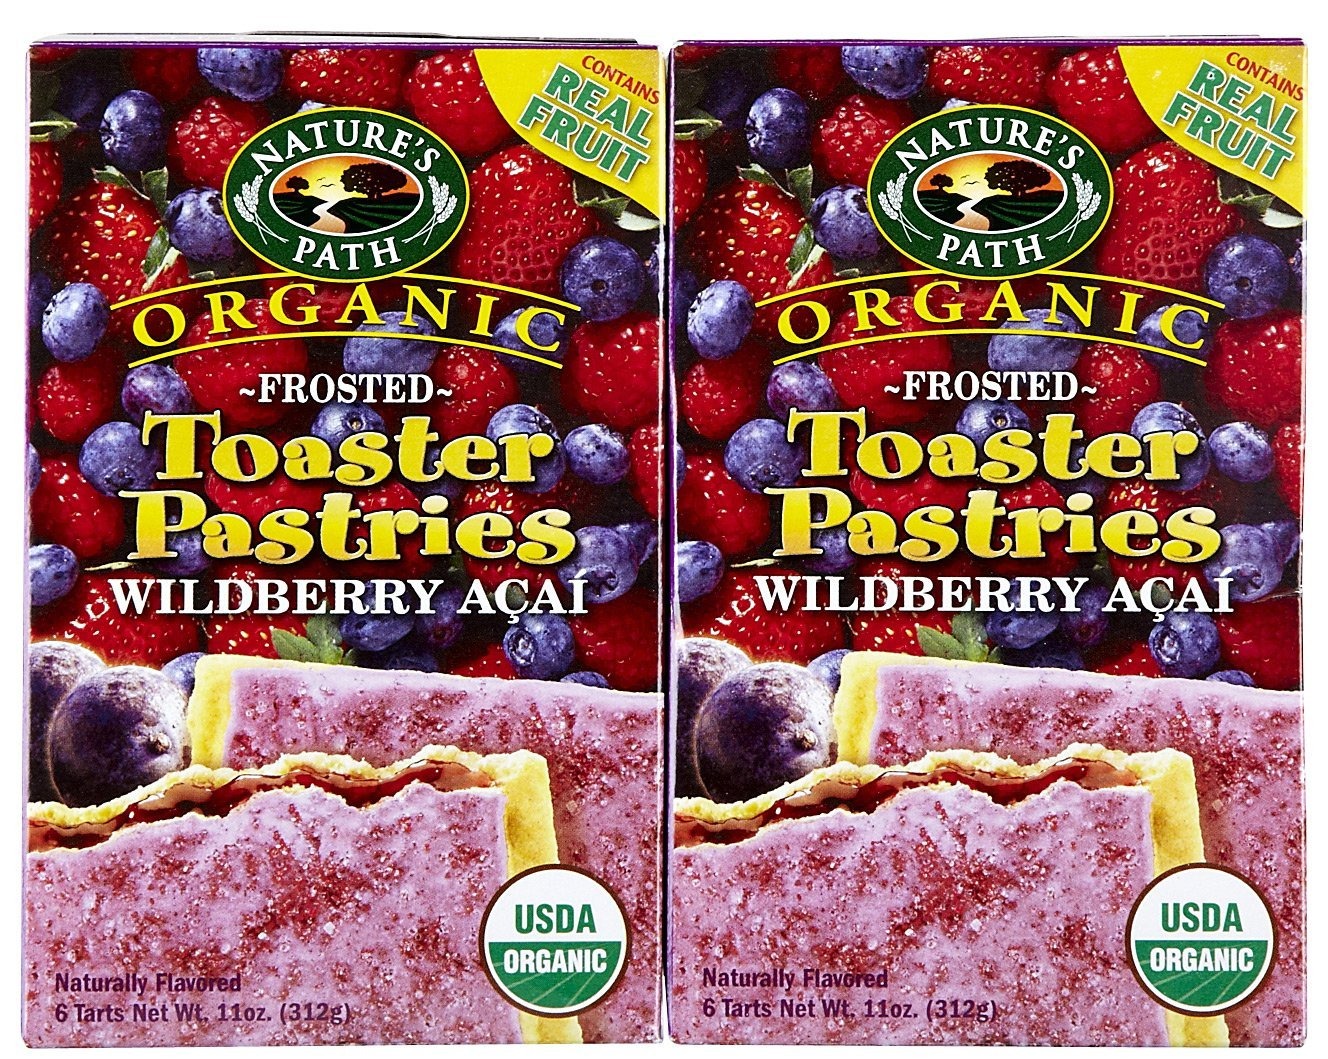
Item Name: Natures Path, Frosted Toaster Pastry, Wildberry Acai, 11 Ounce
Value: 1.0
Unit: Count

Price: 15.21